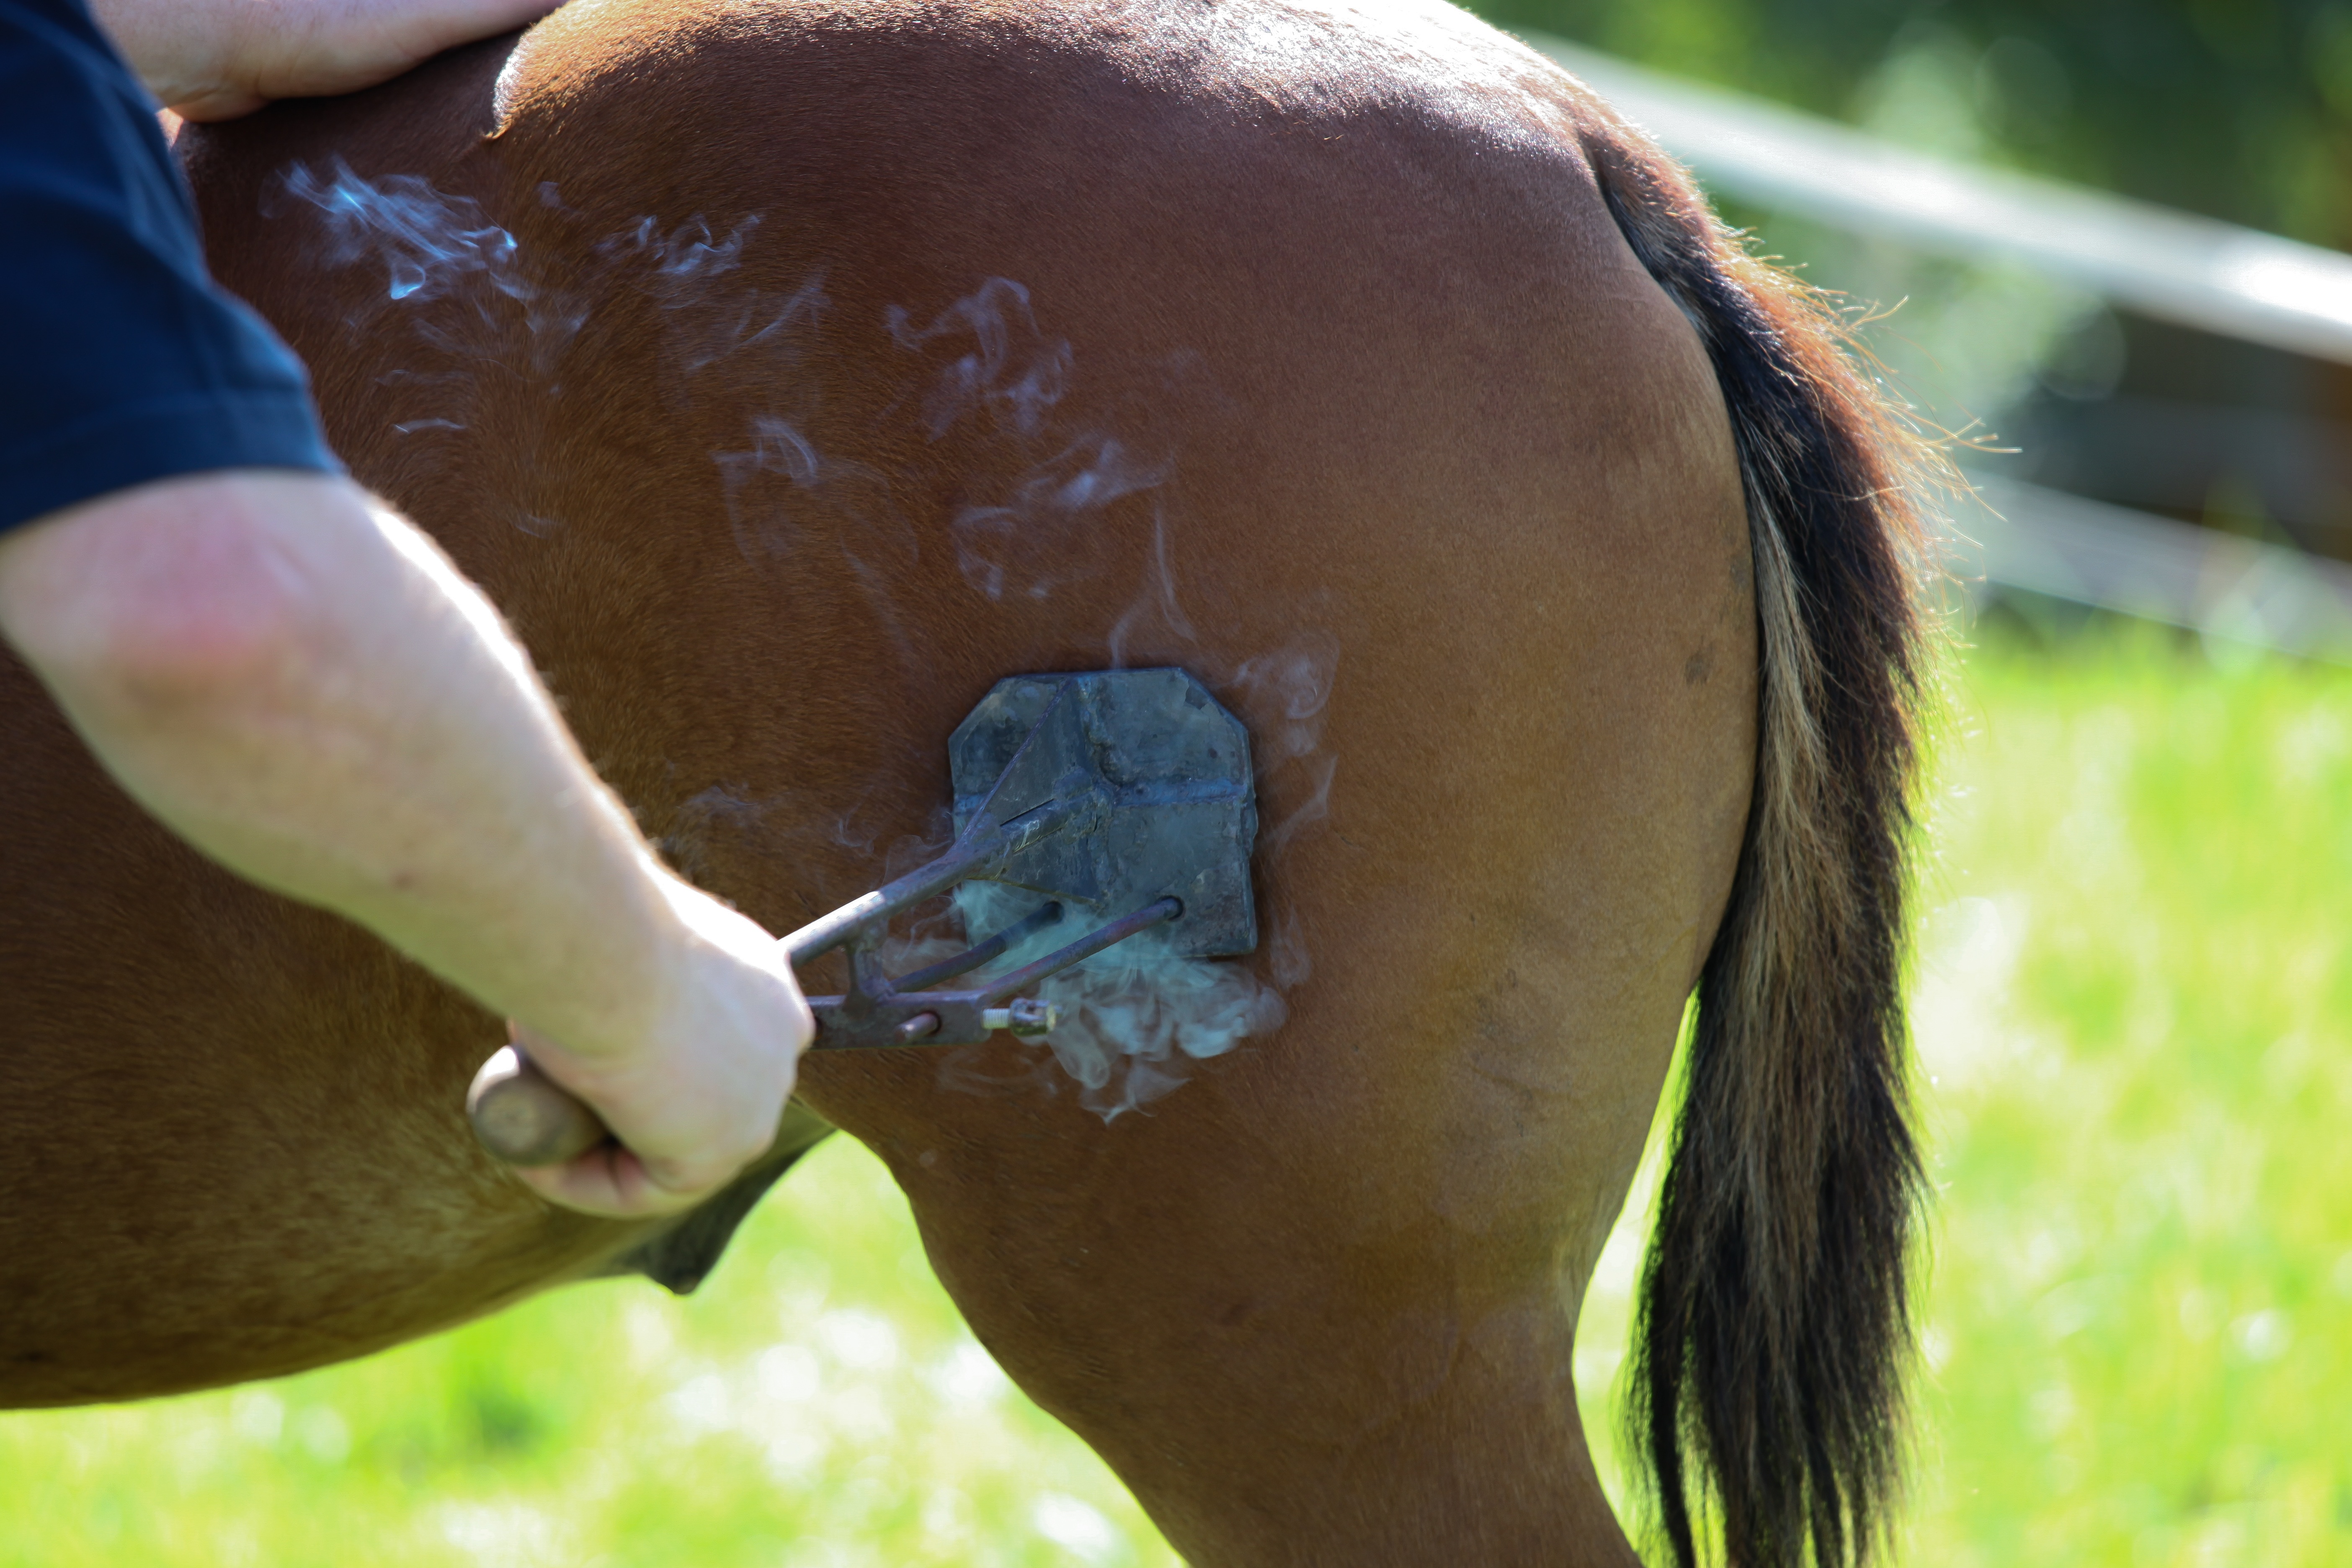
horse, craft, close up, brand, nose, head, mark, organ, tradition, badge, brand sign, horse like mammal